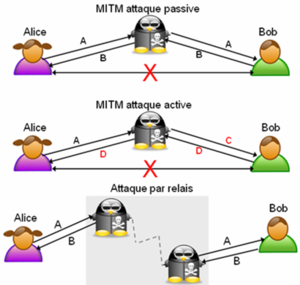
Les distance-bounding protocols qui pourraient être traduits par protocoles délimiteurs de distance, sont des protocoles de sécurité qui permettent à un vérificateur de s'assurer qu'un prouveur se trouve à une distance bornée et définie de lui-même. Leur but est d'améliorer les mécanismes d'authentification traditionnels, de fournir une garantie supplémentaire tel un indicateur de distance pour le routage sécurisé des réseaux ad-hoc. Ces protocoles permettent entre autres de se prémunir des attaques du type Man-In-The-Middle et de ses dérivés, en calculant la distance entre et. Cette distance est obtenue en multipliant la vitesse d'une onde électromagnétique par le temps que met à envoyer un message à.